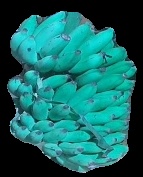
Variety: elakki-bale
Grade: grade2